Richard Griffin, 2nd Baron Braybrooke

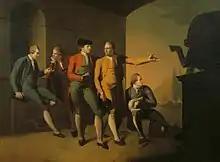
"A Grand Tour Group of Five Gentlemen in Rome" (c.1773), group portrait attributed to John Brown. To the right of the guide, with a spaniel on his knee, is the future 2nd Baron Braybrooke. The others of the party are: John Staples, James Byres, Sir William Young, 2nd Baronet, and Thomas Orde-Powlett, 1st Baron Bolton.

Aldworth was born on 3 July 1750 in Duke Street, Westminster. He was the only son and heir of Richard Neville Aldworth Neville and the former Magdalen Calandrini. His father was a diplomat who served as MP for Reading, Wallingford, and Tavistock. His only sibling was sister Frances, who became the wife of Francis Jalabert.